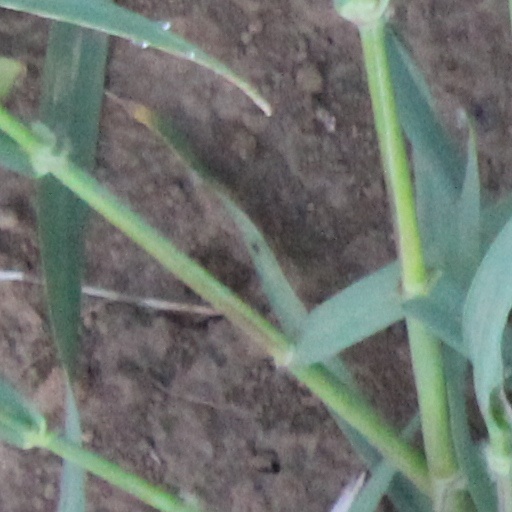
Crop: wheat